NEOS Server

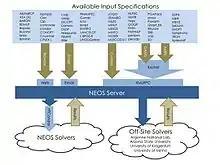
Graphical depiction of the structure of the NEOS Server

The NEOS (Network-Enabled Optimization System) project was launched in at Argonne National Laboratory and Northwestern University to develop a method to share optimization software resources over the Internet. The server went live in 1996, one of the first examples of software as a service.